Judgement 2018: DDT 21st Anniversary

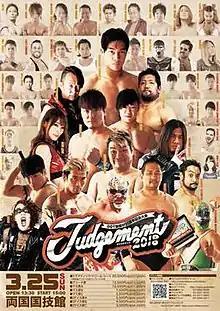
Promotional poster for the event, featuring various DDT wrestlers

was a professional wrestling event promoted by DDT Pro-Wrestling (DDT). It took place on March 25, 2018, in Tokyo, Japan, at the Ryōgoku Kokugikan. It was the twenty-second event under the Judgement name. The event aired domestically on and globally on DDT's video-on-demand service DDT Universe.